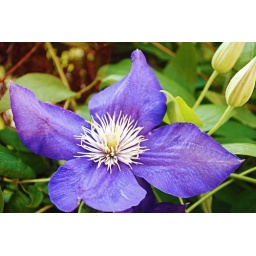
A purple flower at the peak of its beauty in a plae green surrounding.